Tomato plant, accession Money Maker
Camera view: horizontal (90 deg, fisheye); turntable rotation: 180 degrees
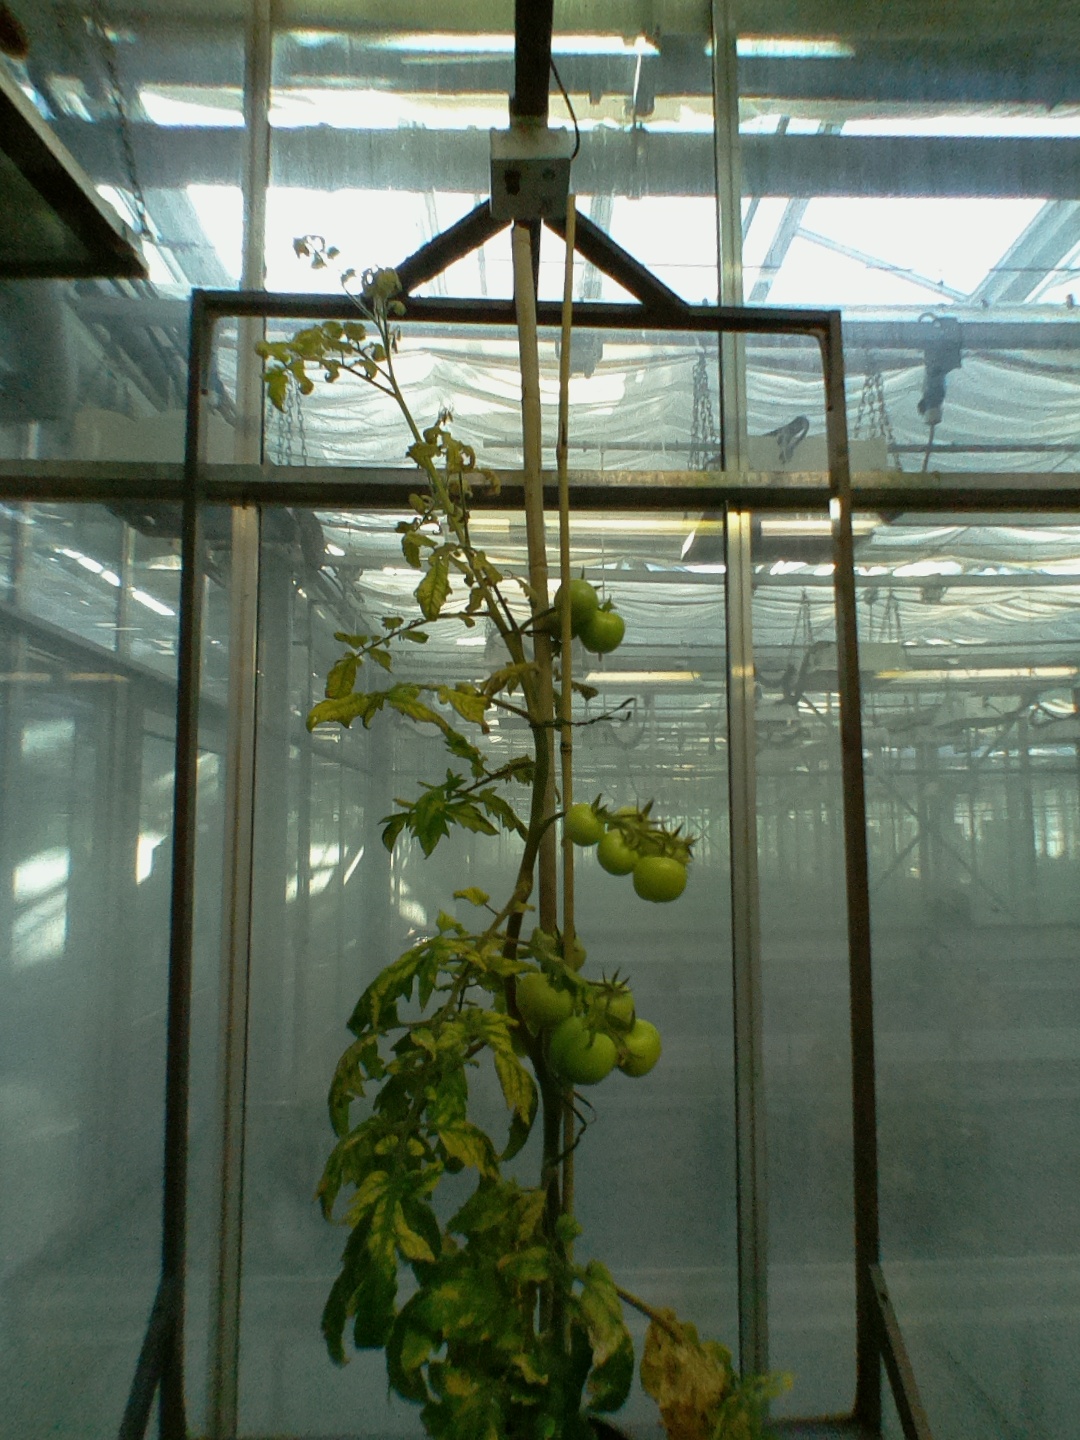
BBCH growth stage 78: 80% -90% of final fruit size